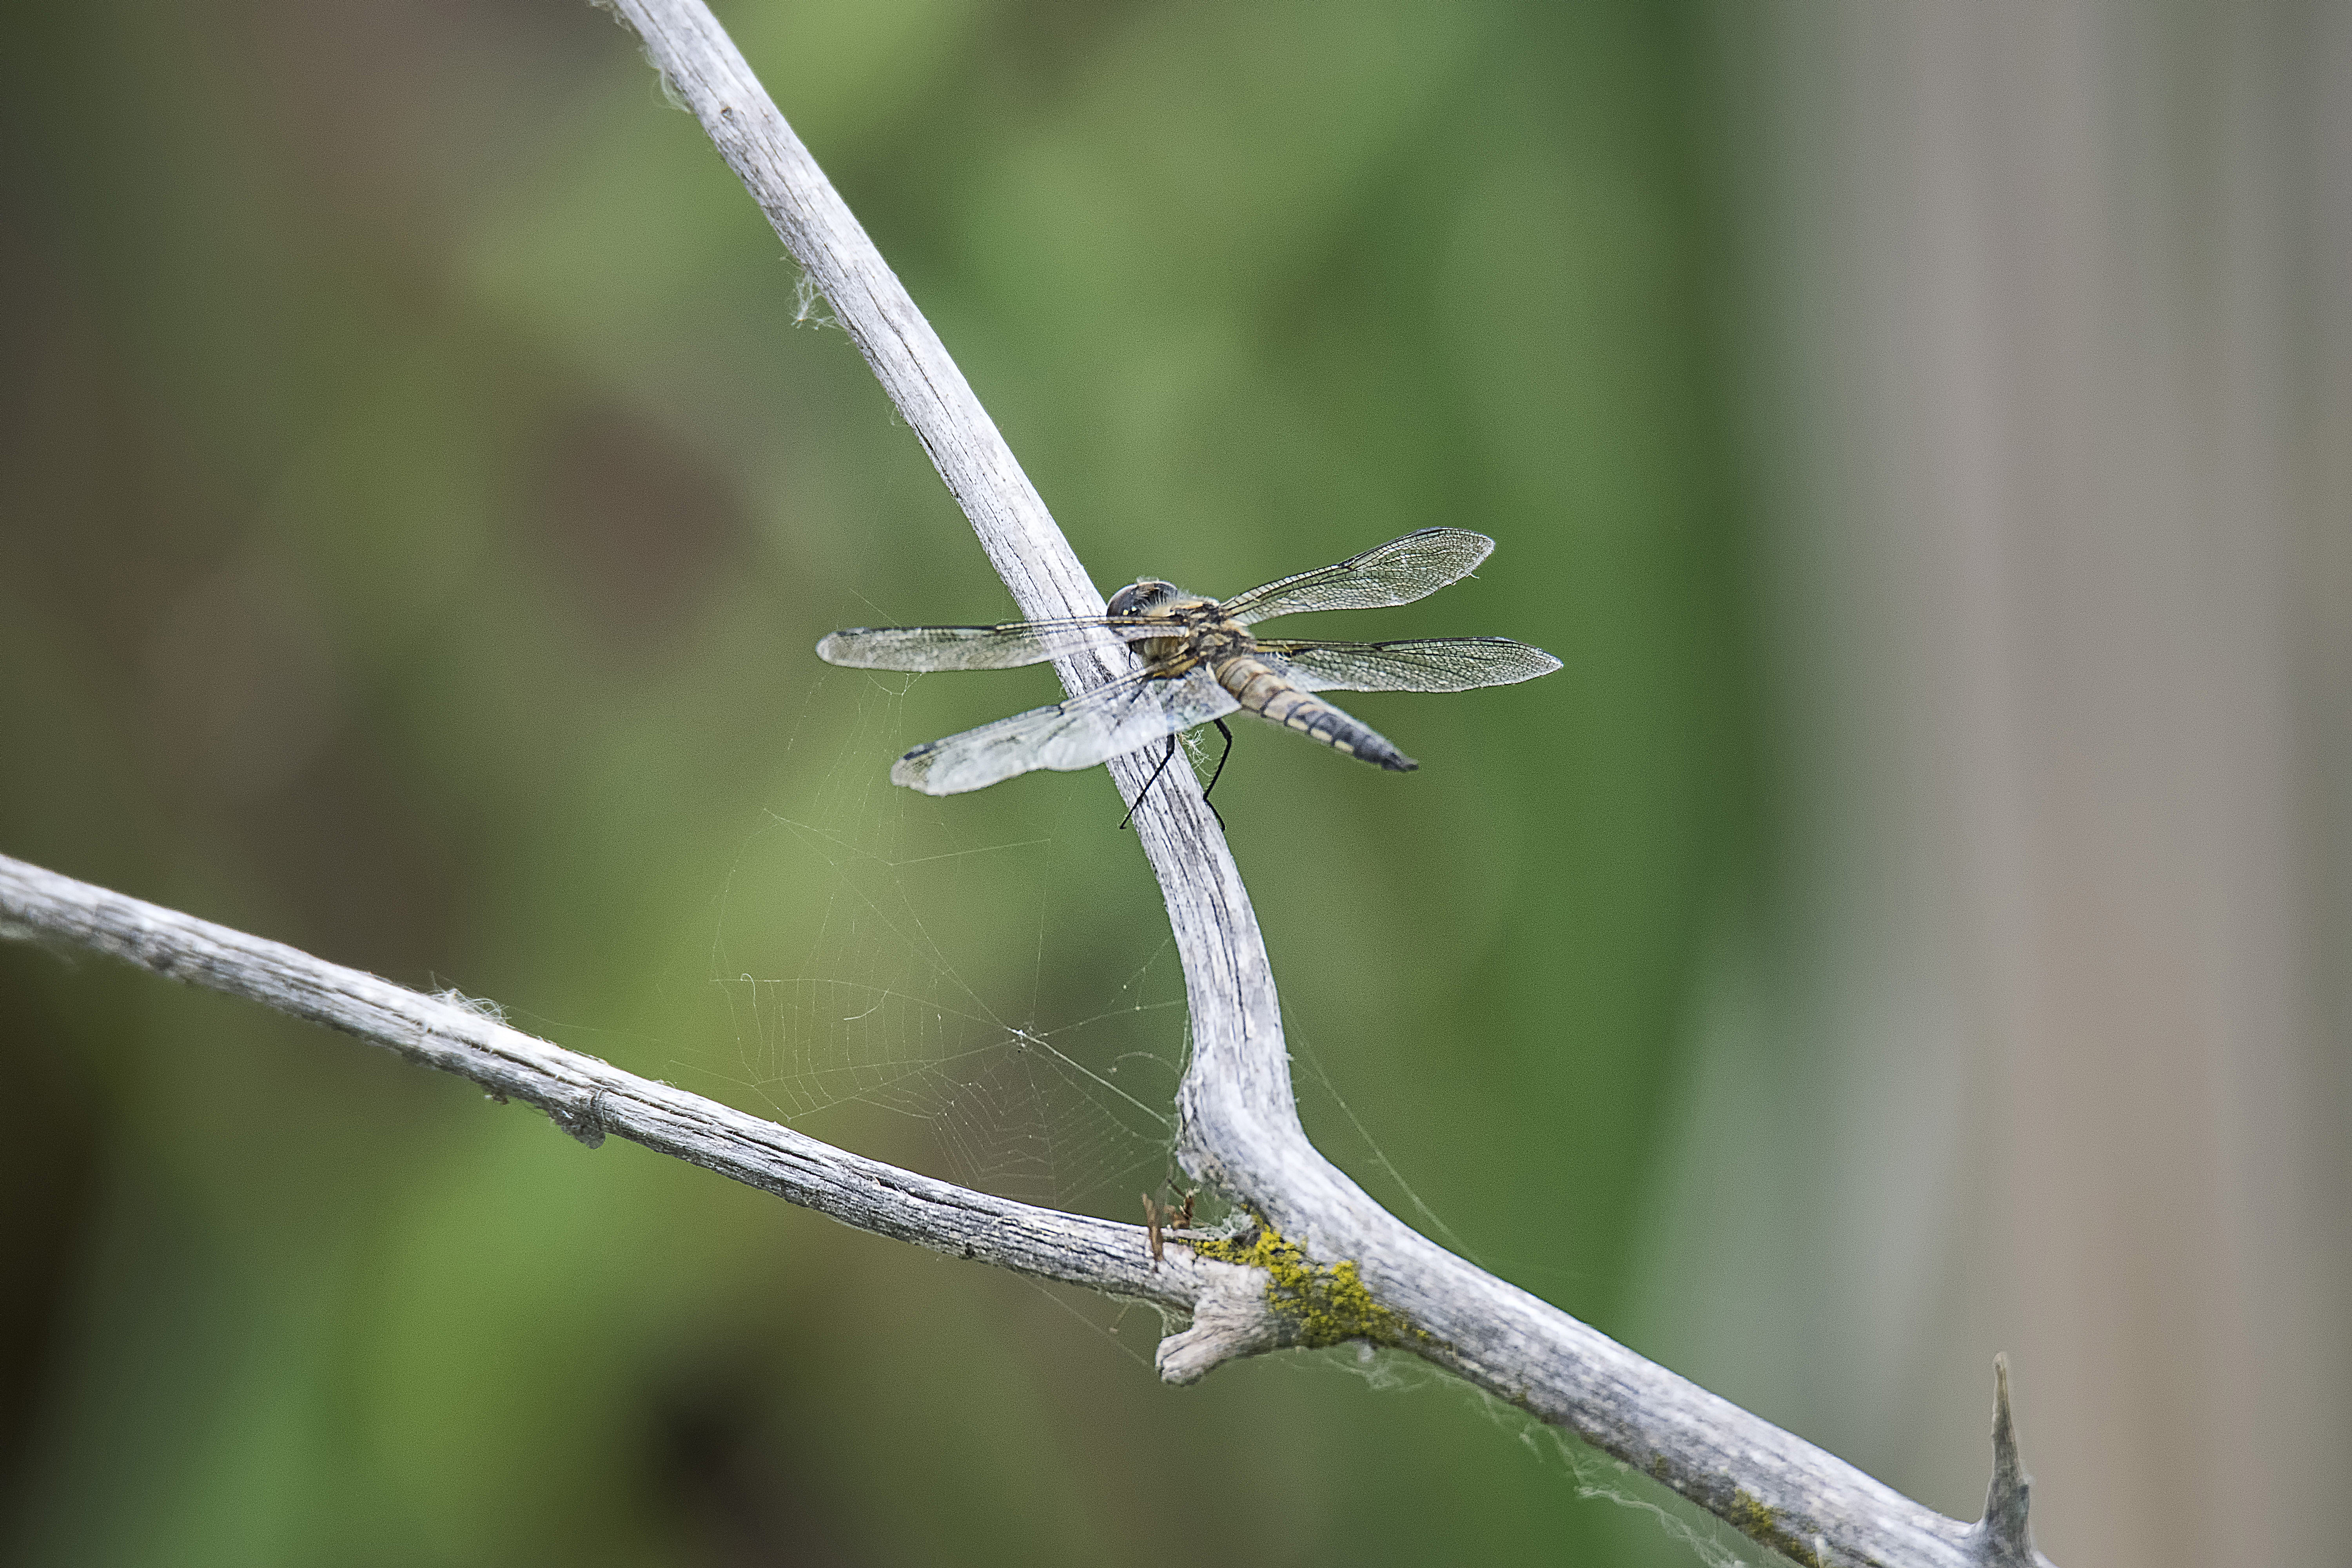
nature, grass, branch, wing, green, insect, fauna, invertebrate, close up, canada, dragonfly, quebec, damselfly, sherbrooke, libellule, macro photography, arthropod, plant stem, dragonflies and damseflies